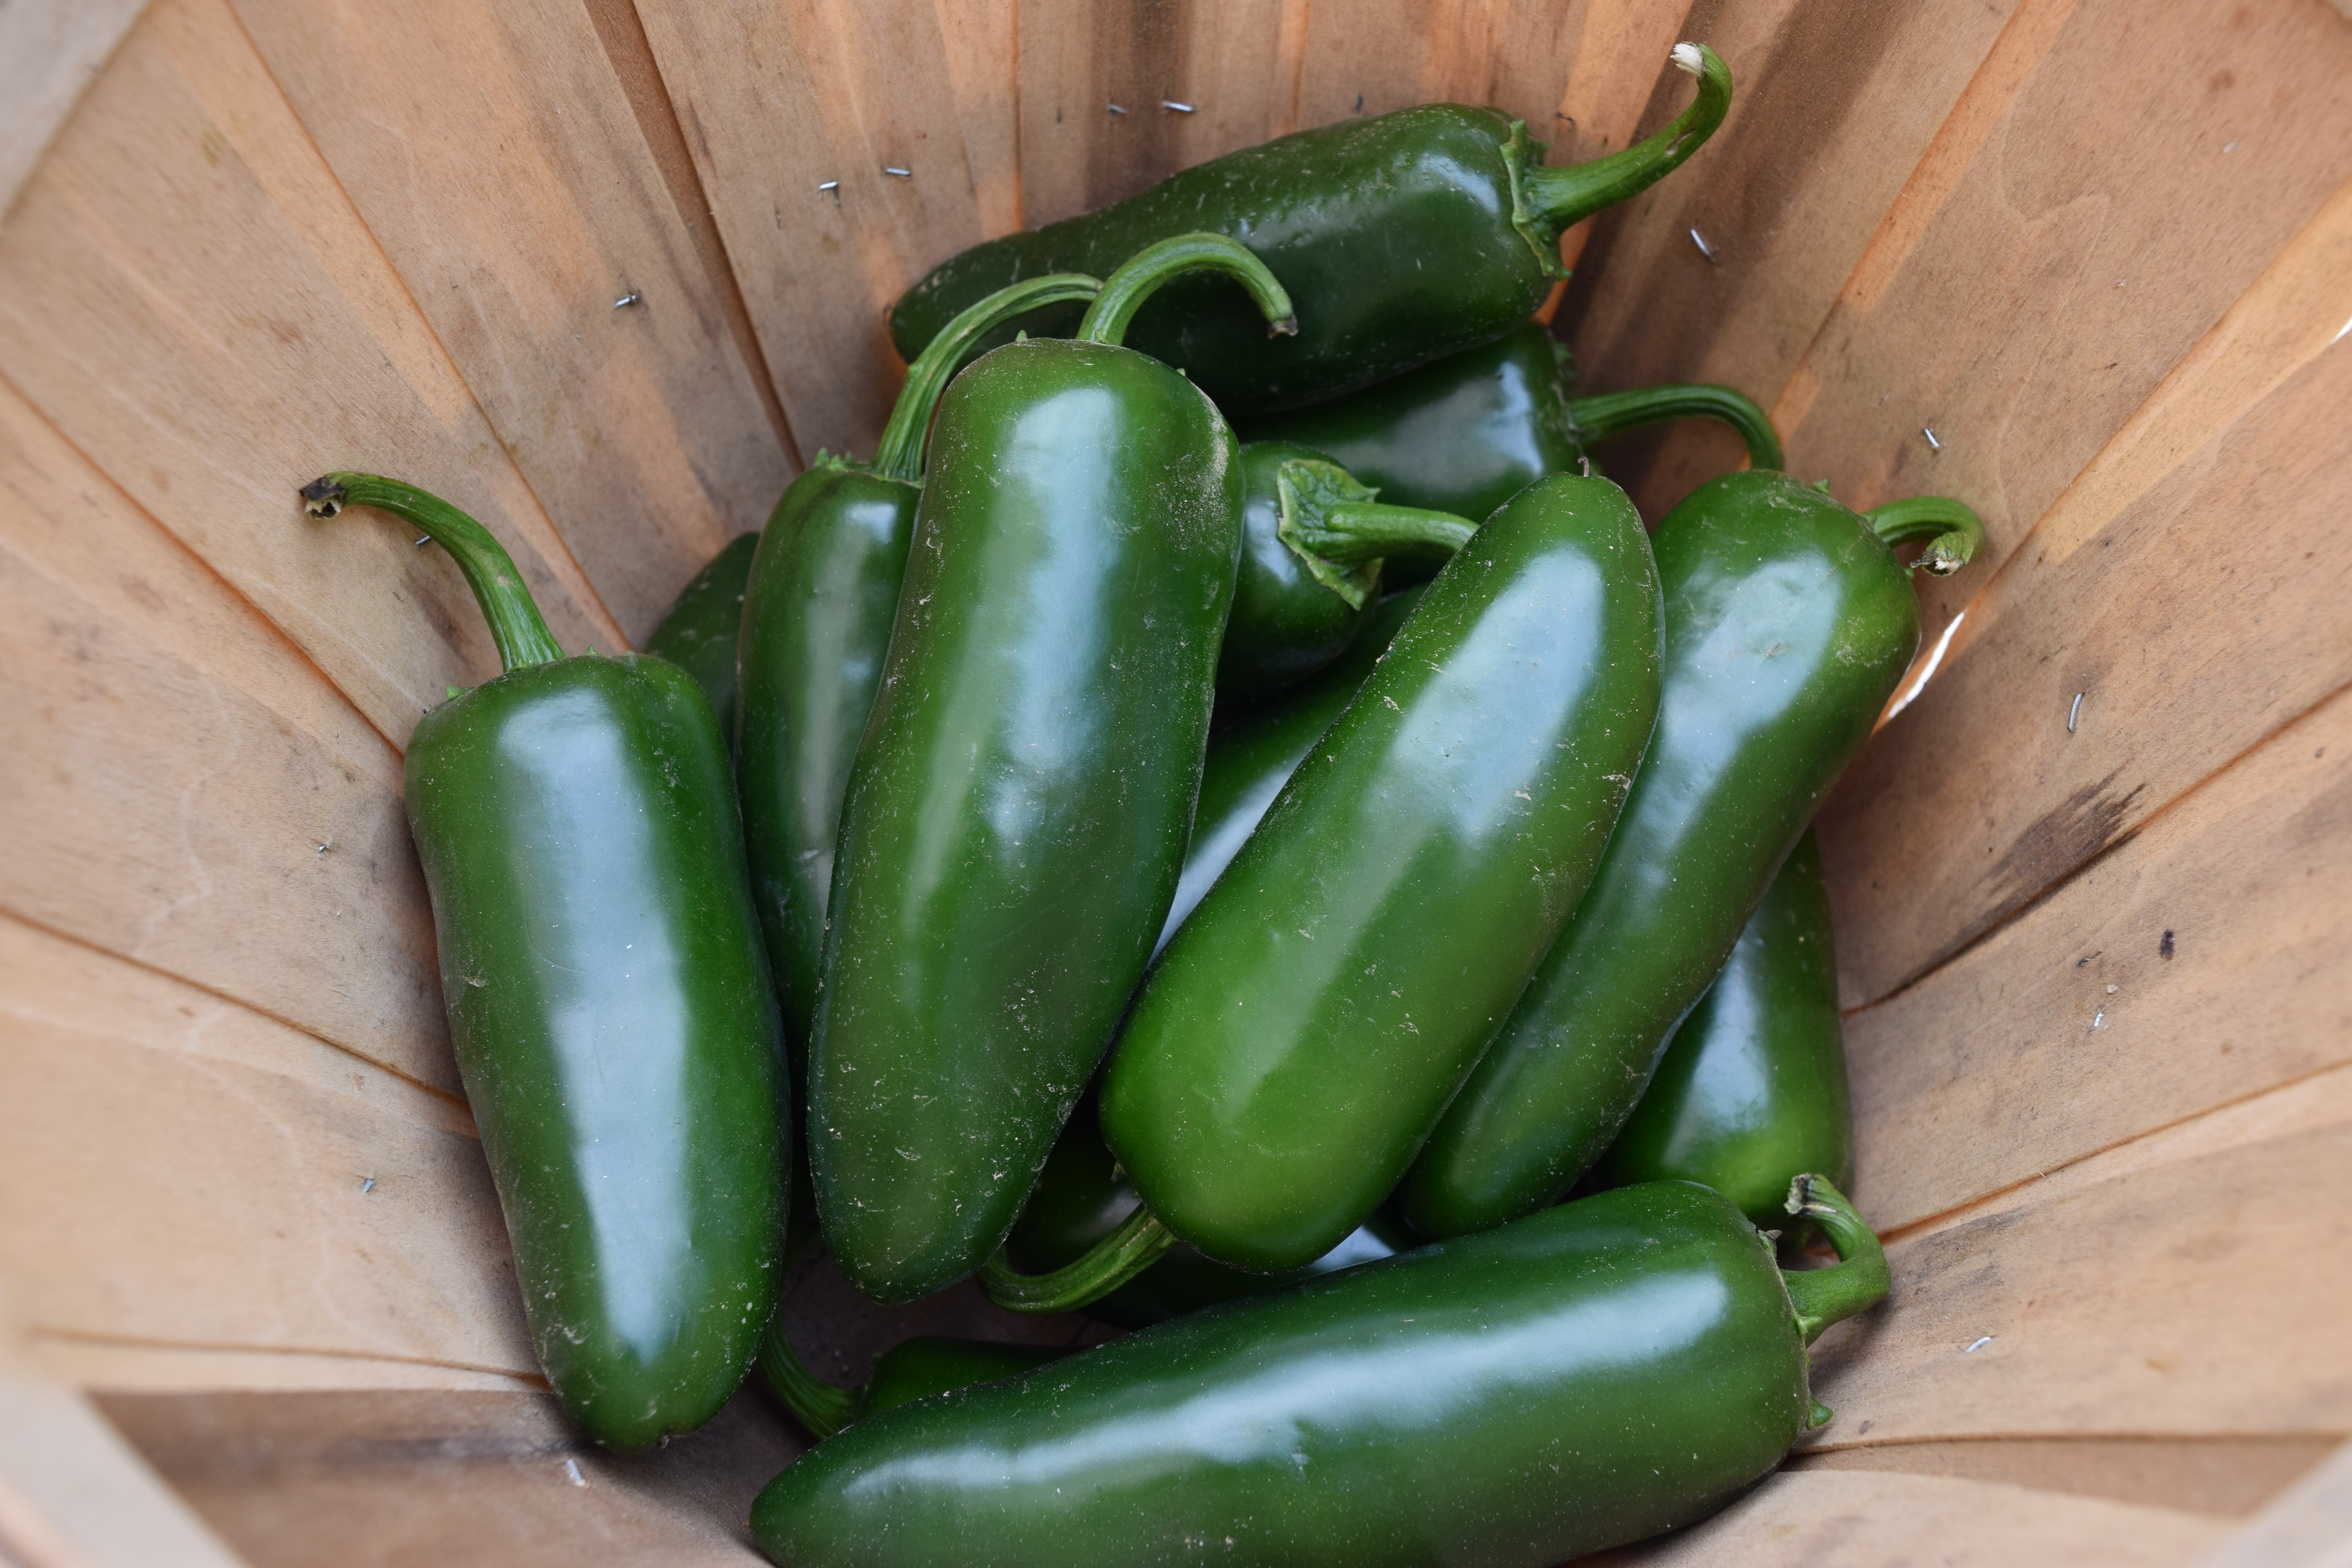
plant, food, green, pepper, produce, vegetable, fresh, healthy, cuisine, hot, spicy, bell pepper, flowering plant, jalapeno, chili pepper, poblano, cayenne pepper, land plant, bird's eye chili, serrano pepper, peperoncini, bell peppers and chili peppers, pimiento